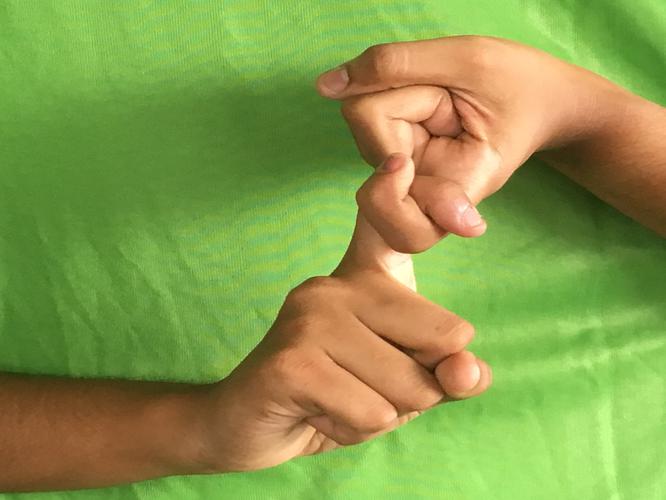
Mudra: Pasha
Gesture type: double_hand